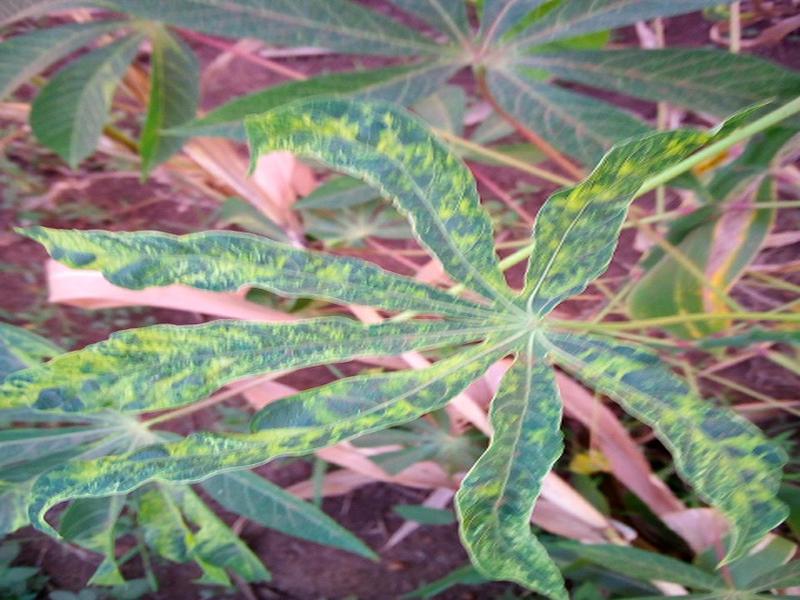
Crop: cassava
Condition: mosaic_disease